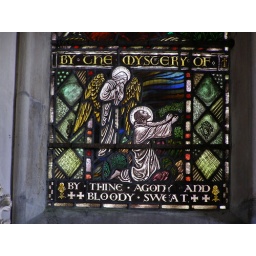
Detail of stained glass window by A J Davies in St Mary of the Assumption, Market Lavington, Wiltshire